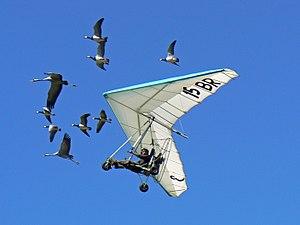
Le tourisme est l'une des principales ressources du département du Cantal puisqu'il représente 15 % de son PIB. Le département se compose de plusieurs régions touristiques dont le Massif cantalien, le pays de Salers, le pays de Saint-Flour, le pays d'Aurillac et la châtaigneraie cantalienne.